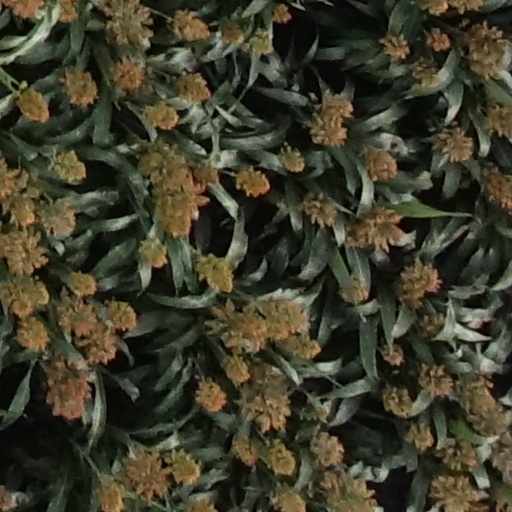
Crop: sorghum